Lidia Desmond

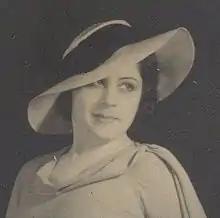
Lidia Desmond

Lidia Desmond (1907 in Buenos Aires – ? in ibid) was an Argentine actress, vedette, and singer.